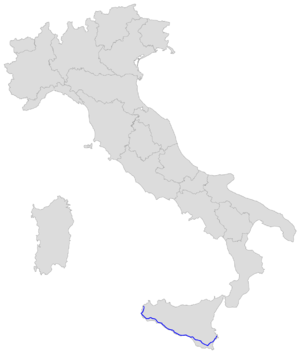
La route nationale 115 est une route nationale d'Italie, située en Sicile, elle relie Trapani à Syracuse sur une longueur de 383,2 km.